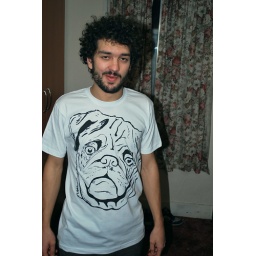
NEW t shirt available from my website [edit} NOW, screen printed by my own hand